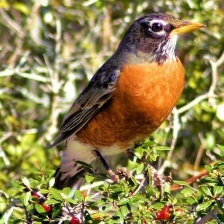
Species: AMERICAN ROBIN
Scientific name: TURDUS MIGRATORIUS
ImageNet parent category: robin